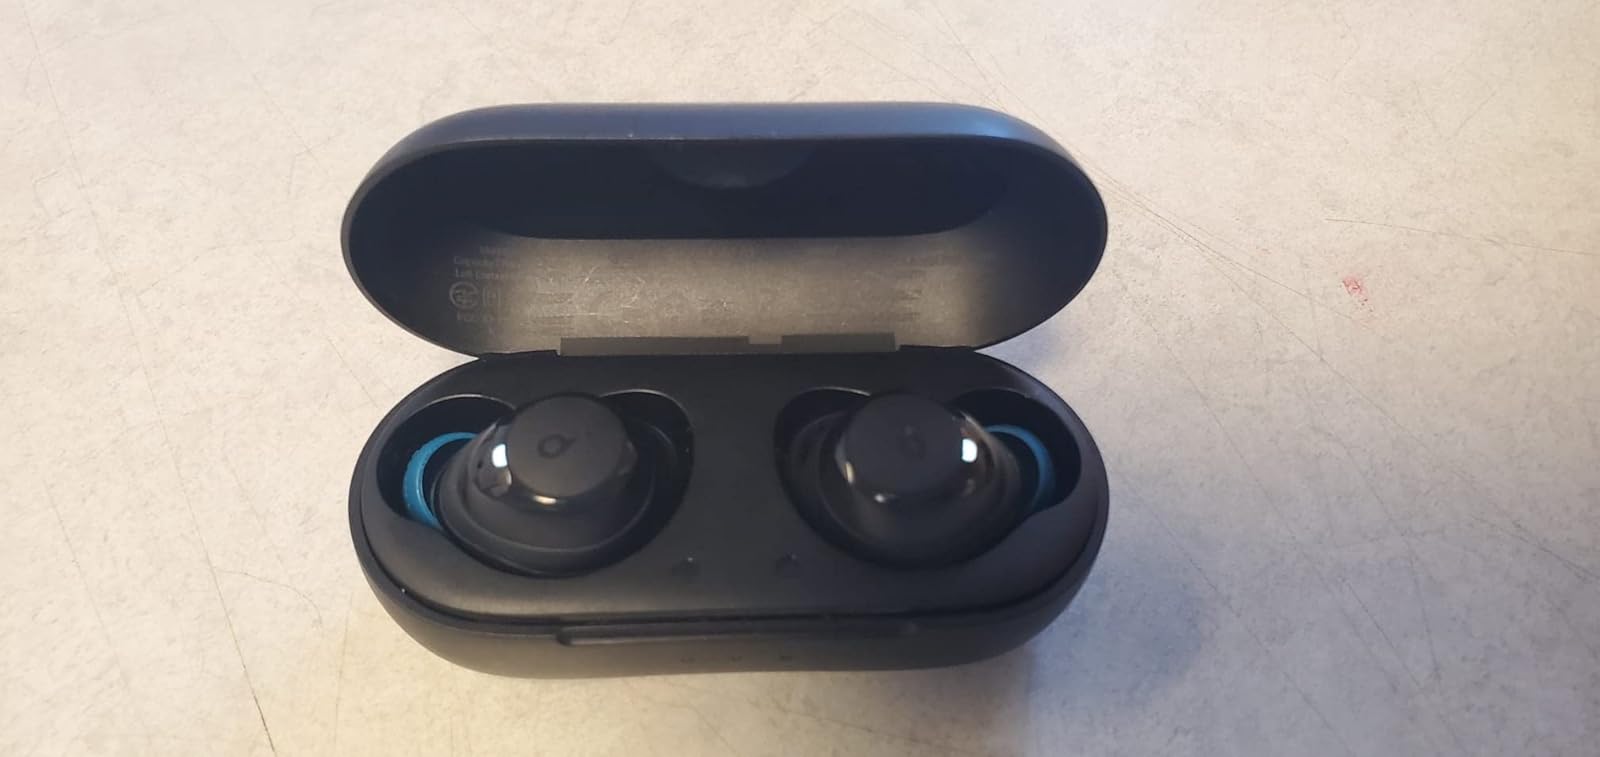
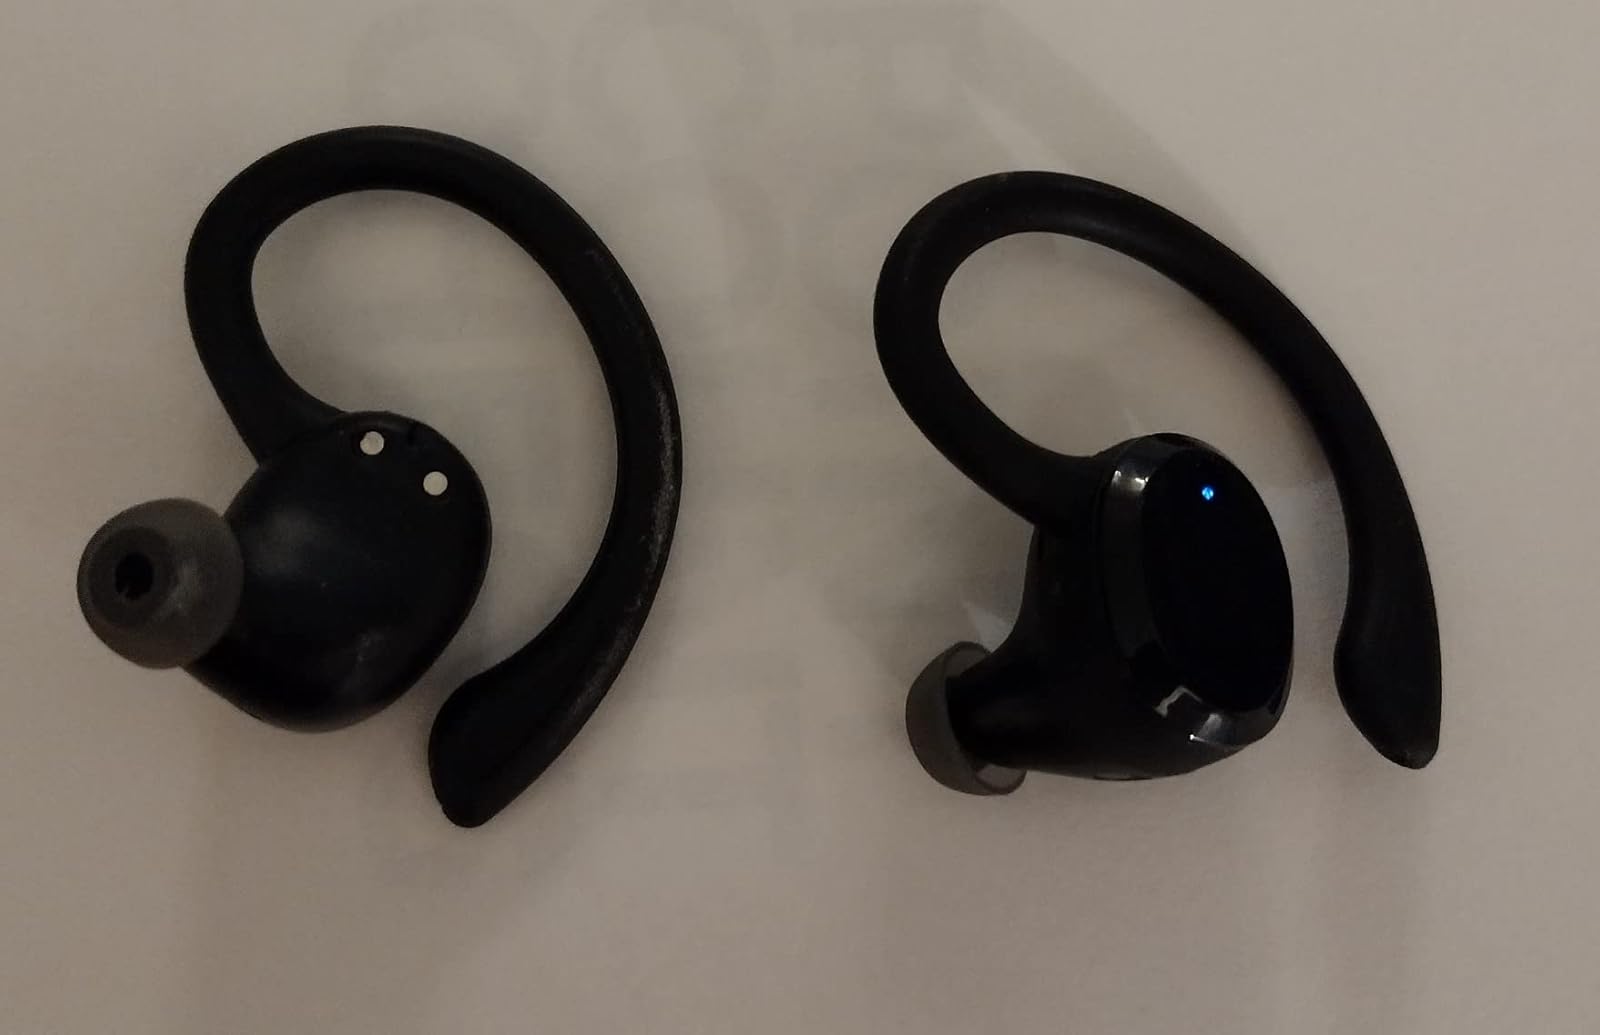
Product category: earbuds
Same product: no